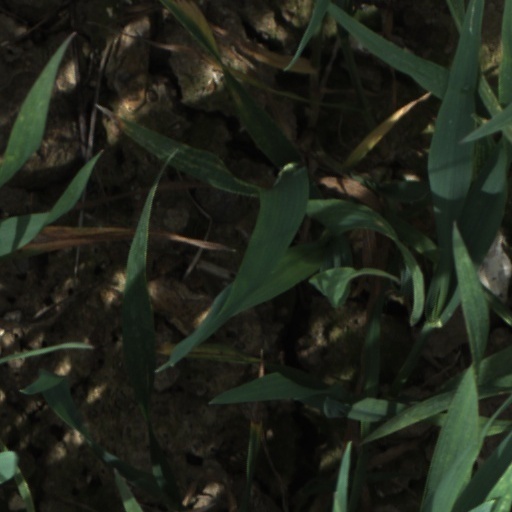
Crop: wheat